History of opera

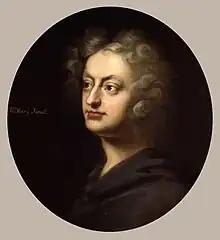
Henry Purcell

One of his disciples, Pier Francesco Cavalli, introduced some novelties, such as the use of short arias, in works like "L'Egisto" (1643), "La Calisto" (1651), "Statira principessa di Persia" (1656) and "Ercole amante" (1662). He was director of the Teatro San Cassiano, with a contract to write one opera a year. Another exponent was Marc'Antonio Cesti, who still further reduced the orchestra, as in "Orontea" (1649) and "Cesare amante" (1651). He performed some operas for the emperor Leopold I ("Il pomo d'oro", 1668), thus introducing opera into the Germanic sphere. Antonio Sartorio was for ten years maestro di cappella at the ducal court of Brunswick-Lüneburg, until he returned to his native city and was appointed maestro di cappella of St. Mark's Basilica. He is remembered as the introducer of the musical parliament. His major work was "Orfeo" (1672), which reaped great success. Giovanni Legrenzi was director of the Ospedale dei Mendicanti in Venice and maestro di cappella of St. Mark's Basilica. He composed fourteen operas for various Venetian theaters, many of which have been lost. He introduced the heroic-comic genre, as in his operas "Totila" (1677), "Giustino" (1683) and "I due Cesari" (1683). Pietro Andrea Ziani started in religious music, which he abandoned to devote himself to opera. He succeeded Cavalli as organist of San Marco. His most important works were "L'Antigona delusa da Alceste" (1660) and "La Circe" (1665). His nephew, Marco Antonio Ziani, was also an operist in Naples and Vienna.